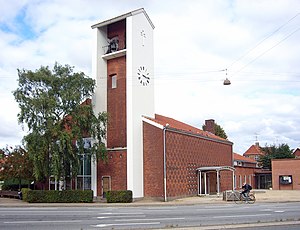
Adventskirken
Adventskirken
Adventskirken ligger på Sallingvej i Vanløse.